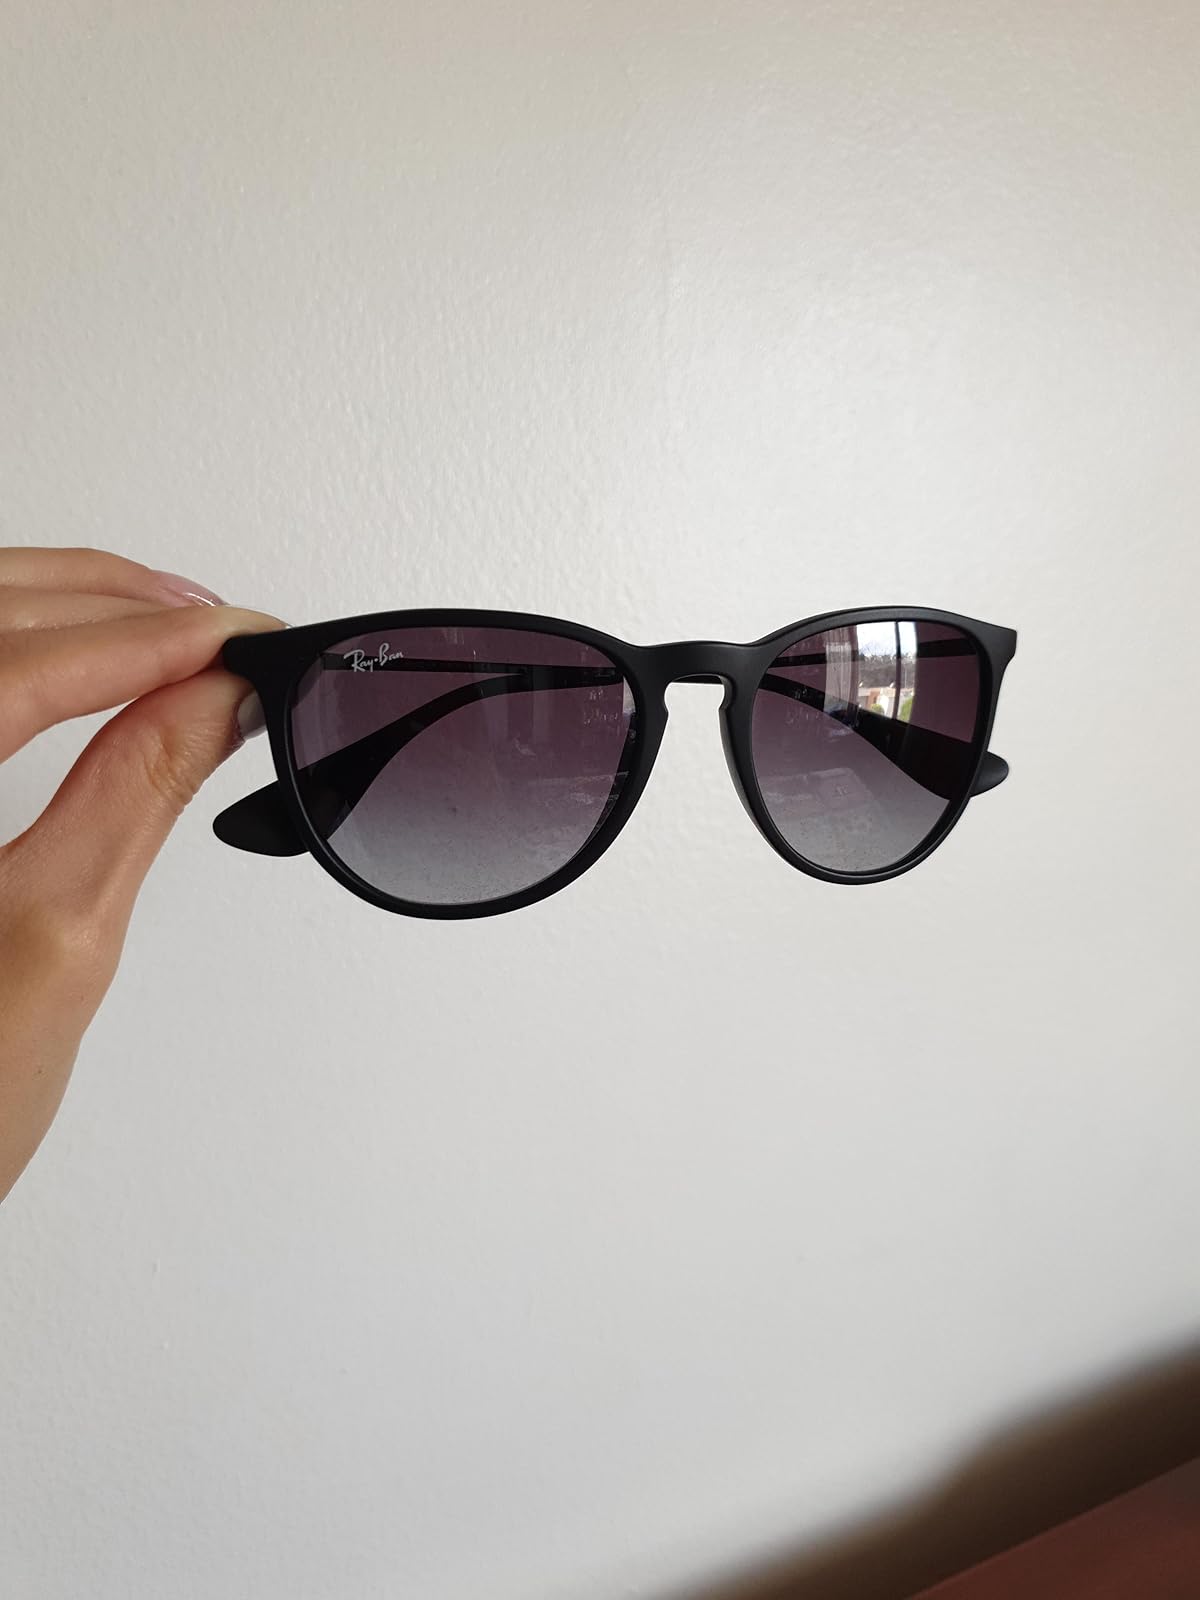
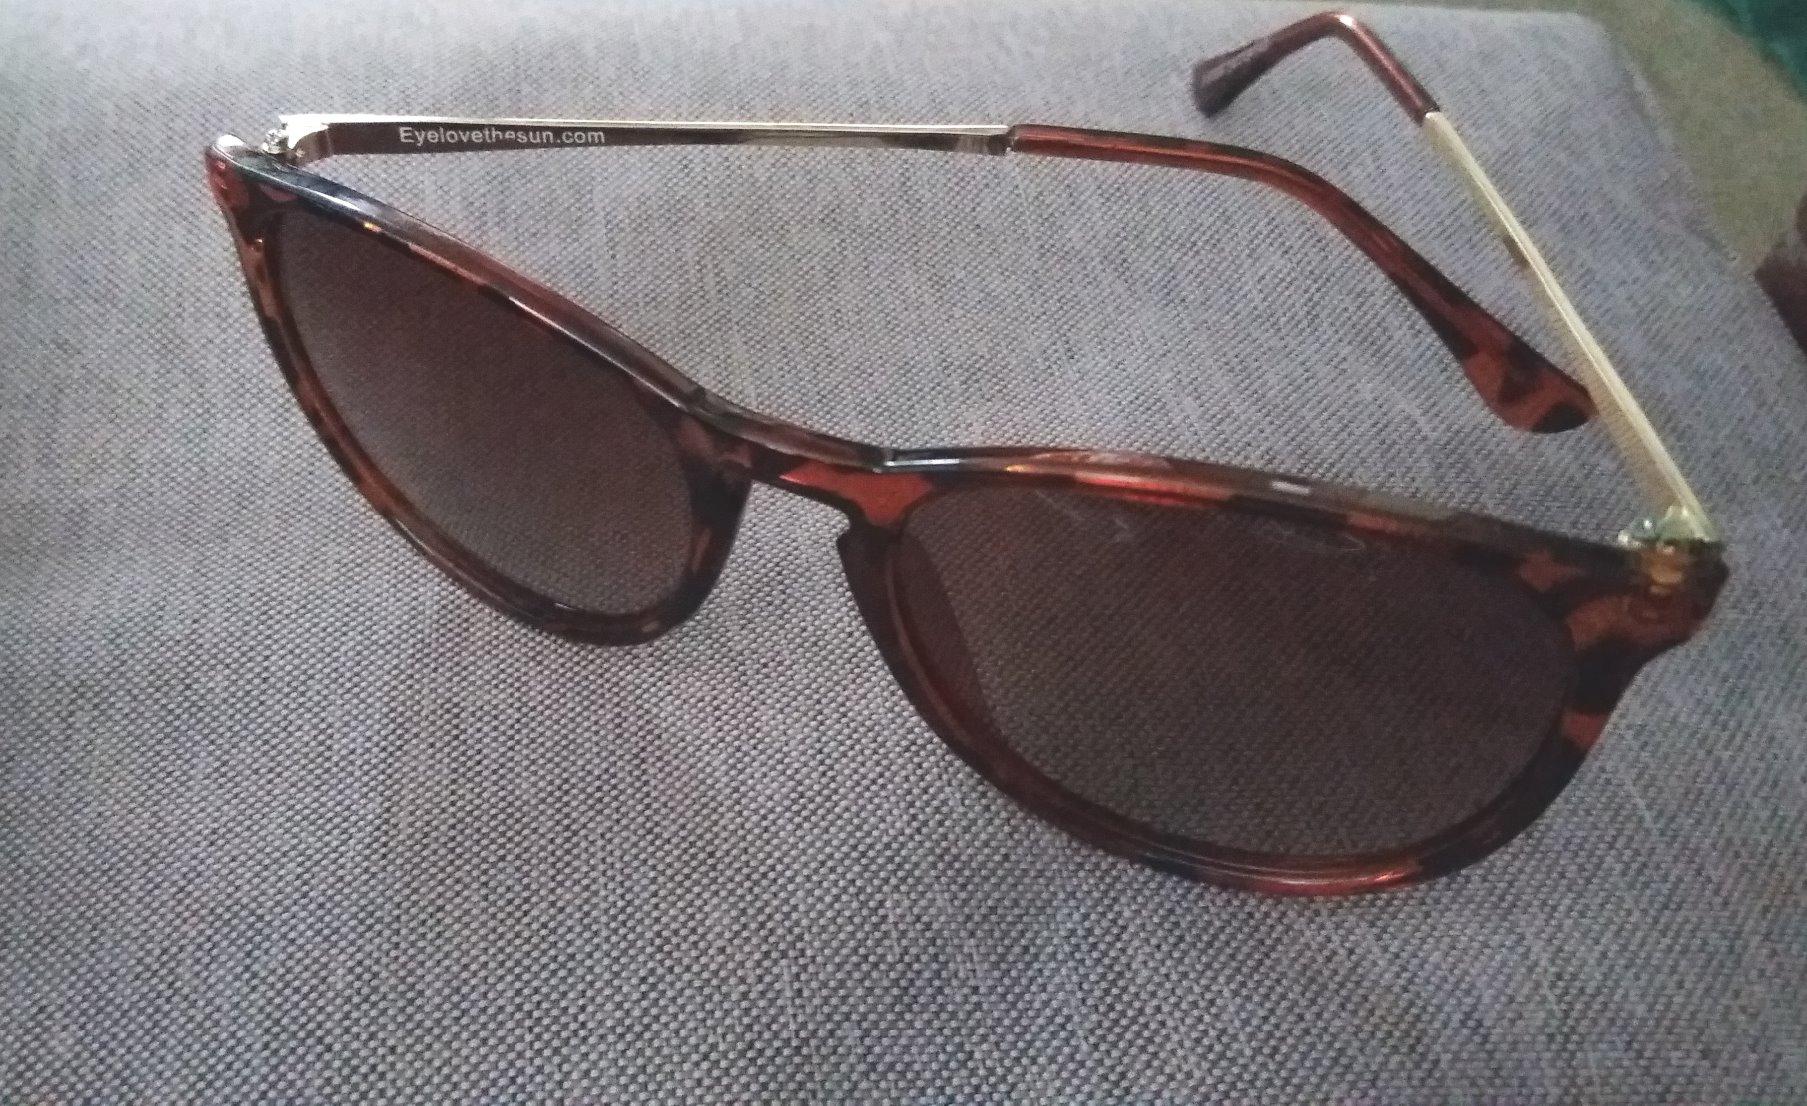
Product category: accessories_sunglasses
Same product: no